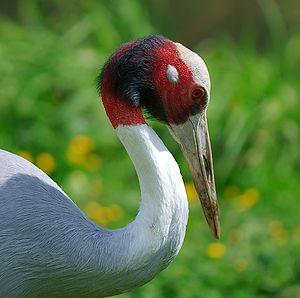
Grue Antigone (Grus antigone).
La Grue antigone est une espèce de grands échassiers de la famille des gruidés.